Exchange District

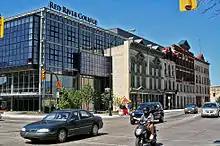
Red River College's Roblin Centre

The Exchange District’s name originates from the Winnipeg Grain Exchange, the former centre of the grain industry in Canada, as well as other commodity exchanges that developed in Winnipeg between 1881–1918, some of which are still active today. (see Winnipeg Commodity Exchange.)